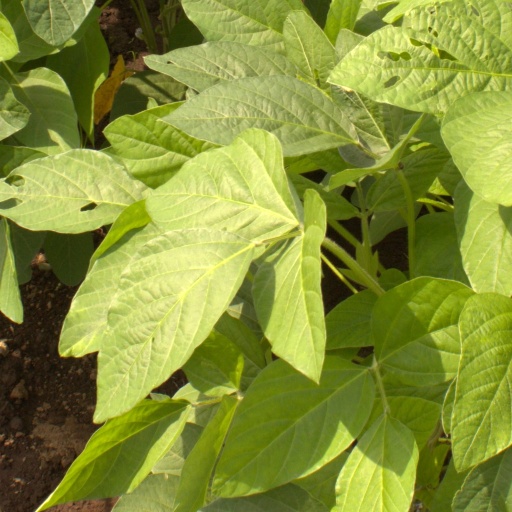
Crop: soybean